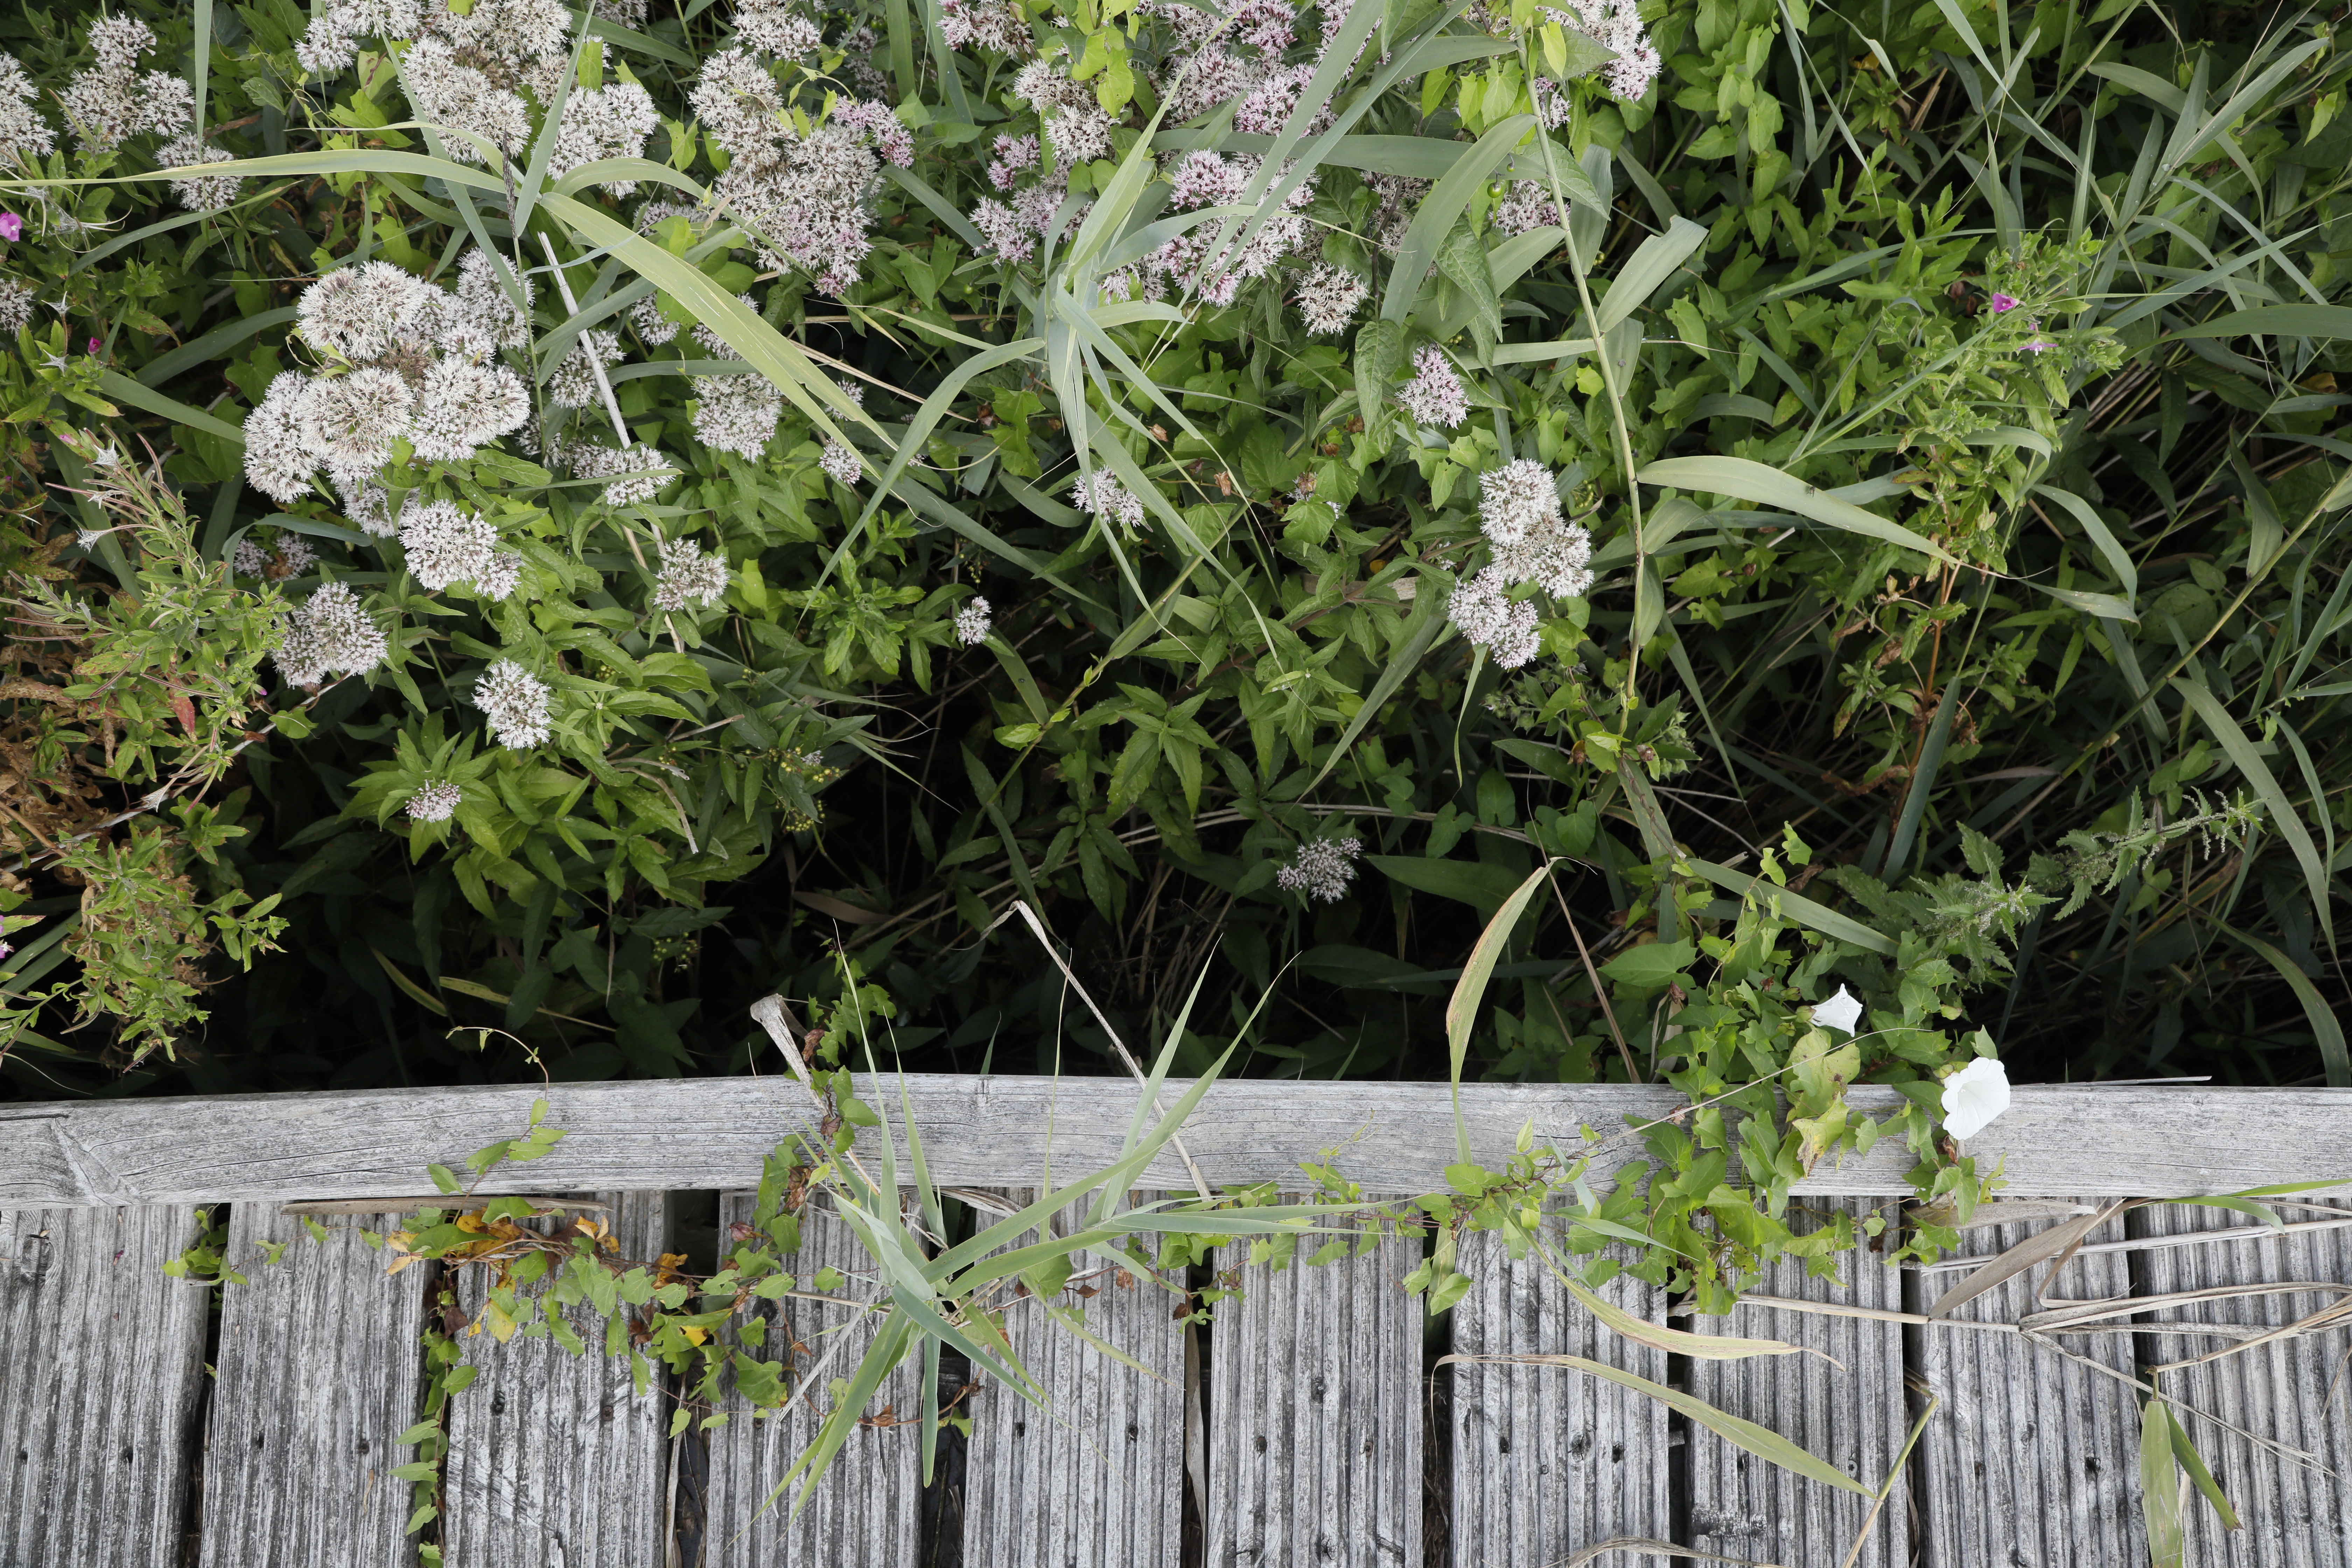
Plant species: Epilobium hirsutum, Calystegia sepium, Eupatorium cannabinum